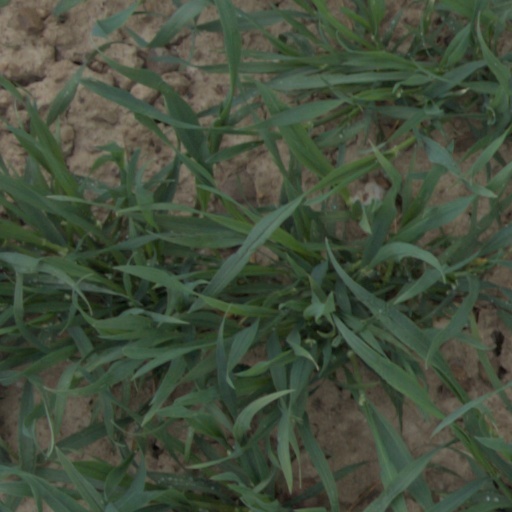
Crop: wheat